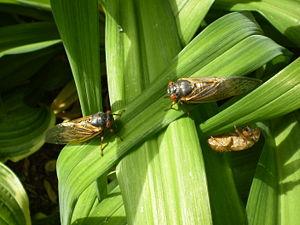
La saturation du prédateur est une adaptation qui augmente l'espérance de vie par une reproduction très massive où la probabilité de chaque individu d'être mangé est faible. Lorsque les prédateurs sont inondés de proies potentielles, ils ne peuvent en consommer qu'une quantité limitée. En produisant une très grande quantité d'individus, les proies bénéficient d'une protection par le nombre. Cette stratégie est une adaptation répandue chez une grande diversité de proies, notamment chez de nombreuses espèces de plantes, chez les insectes et les poissons.